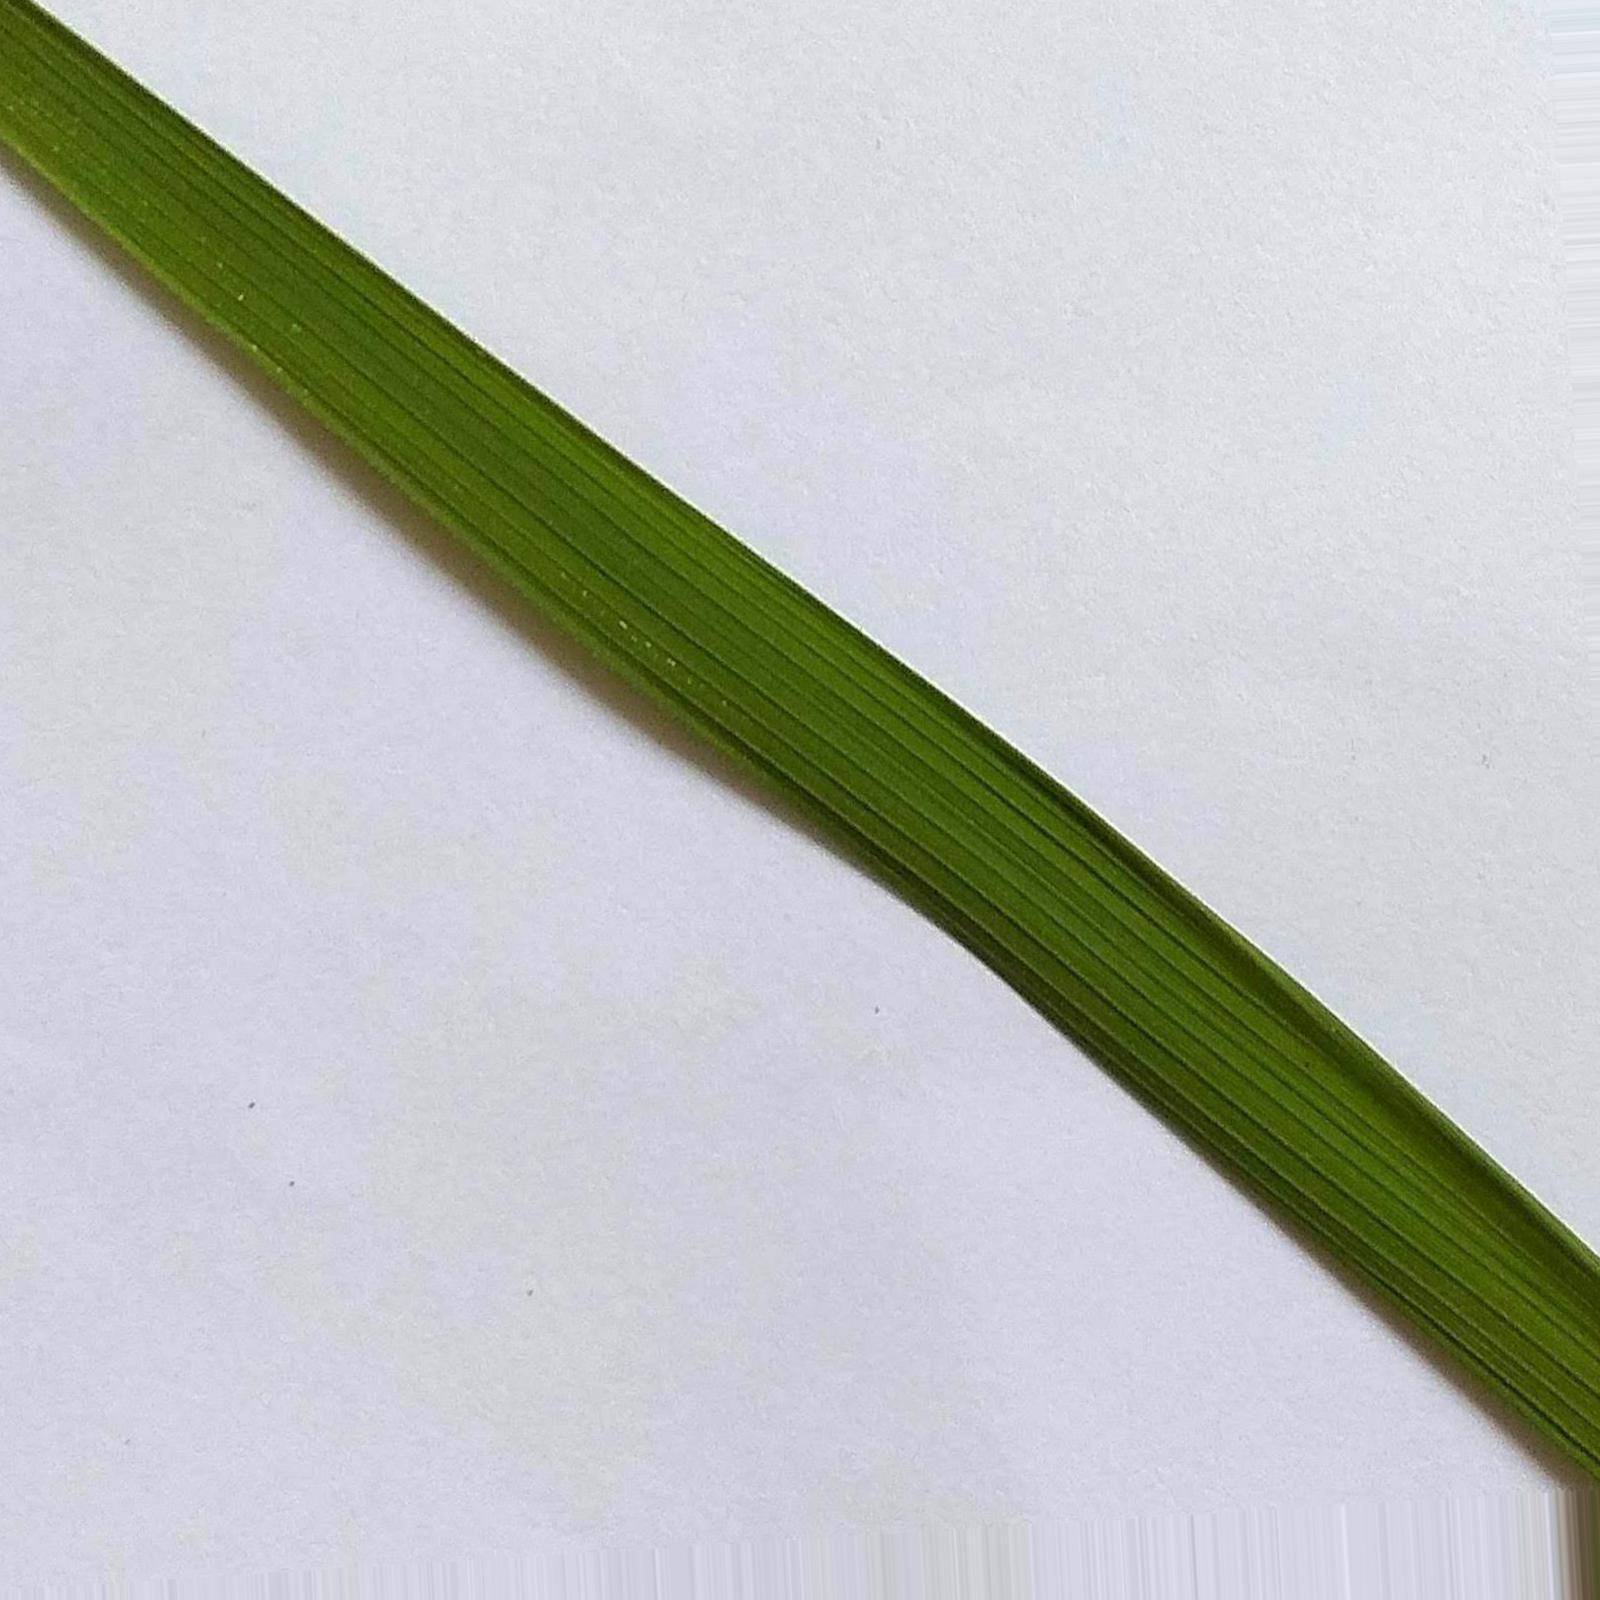
Nhãn: Healthy